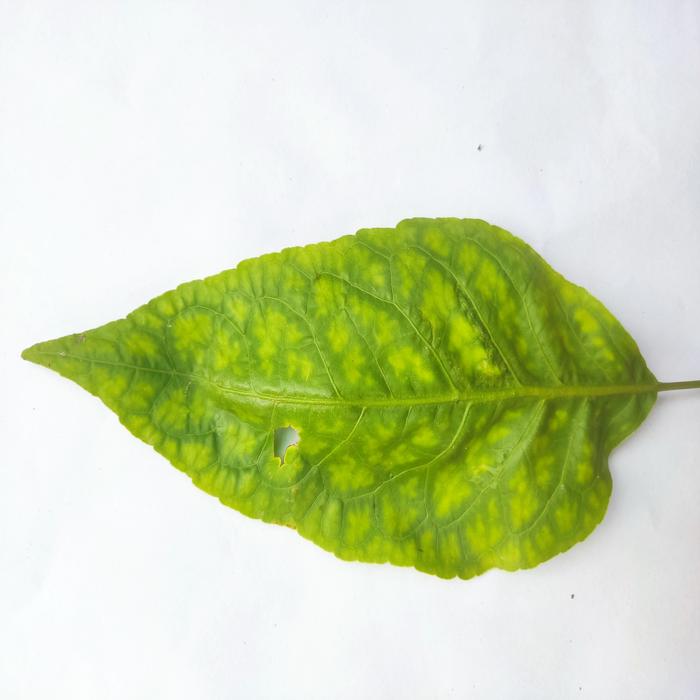
Crop: Aegle Marmelos
Leaf condition: Leaf_Spot